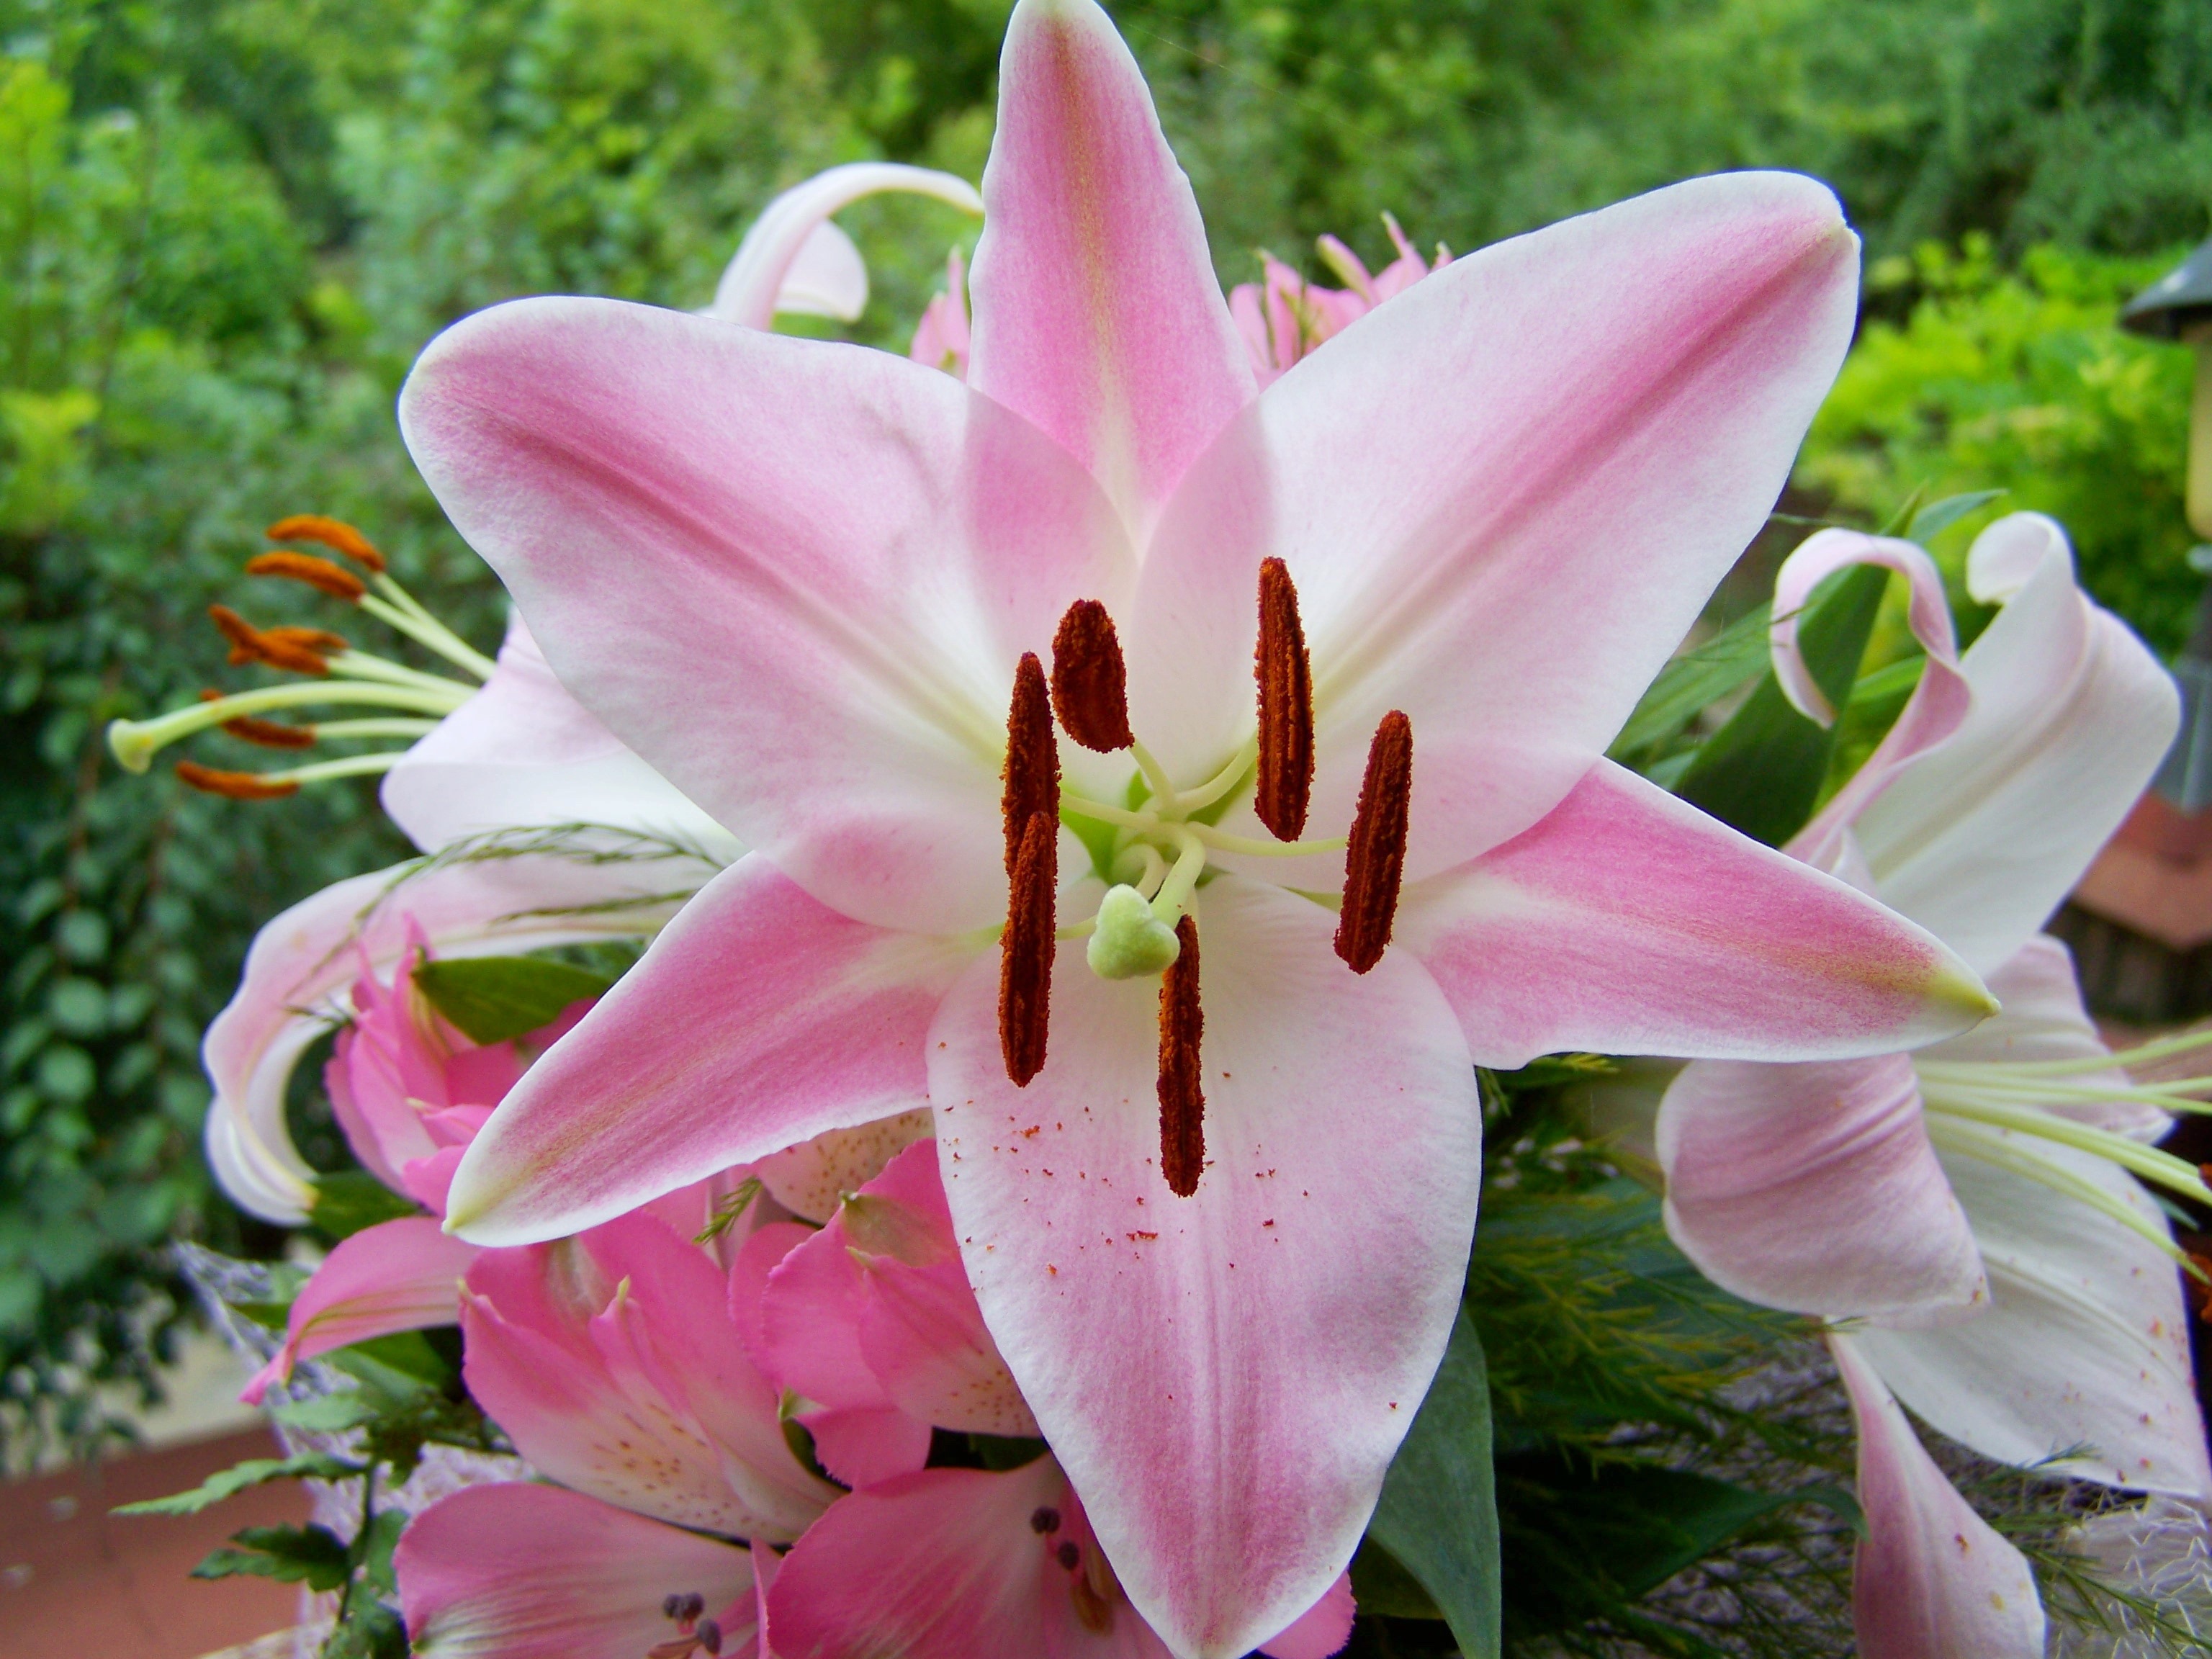
blossom, plant, flower, petal, bouquet, botany, flora, lily, pink flower, macro photography, flowering plant, land plant